Solax Studios

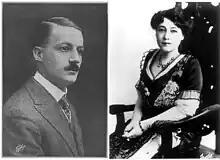
Herbert and Alice Guy-Blaché

Solax Studios was an American motion-picture studio founded in 1910 by executives from the Gaumont Film Company of France. Alice Guy-Blaché, her husband Herbert, and a third partner, George A. Magie. It was established as the Solax Company.